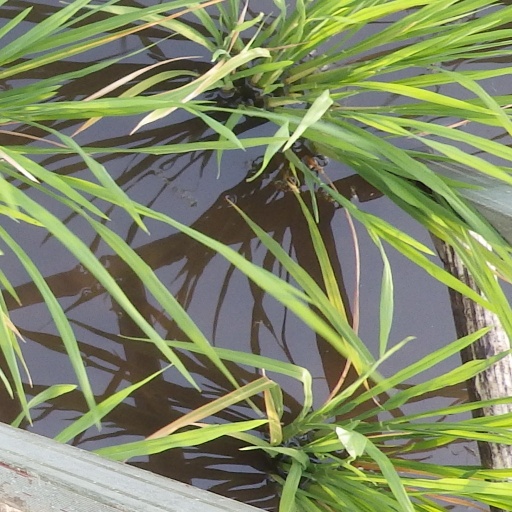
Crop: rice